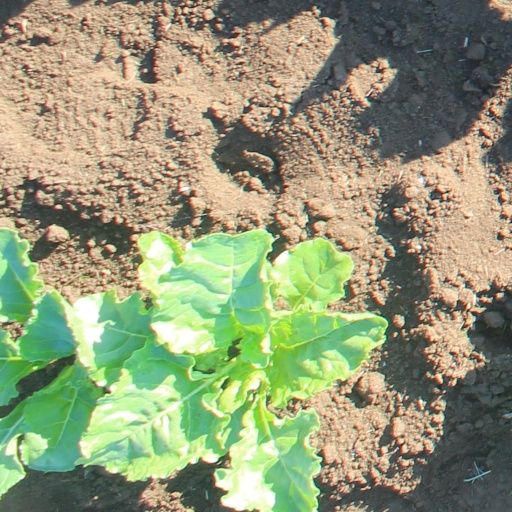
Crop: sugar beet